Hurricane Maria

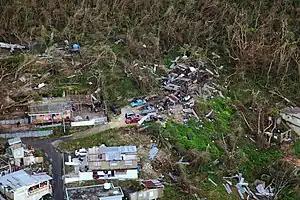
Thousands of homes suffered varying degrees of damage while large swaths of vegetation were shredded by the hurricane's violent winds.

The storm made landfall on Puerto Rico on Wednesday, September 20, near the Yabucoa municipality at 10:15 UTC (6:15 a.m. local time) as a high-end Category 4 hurricane with winds of . A sustained wind of with a gust to was reported in San Juan, immediately prior to the hurricane making landfall on the island. After landfall, wind gusts of were reported at Yabucoa Harbor and at Camp Santiago. A minimum barometric pressure reading of was reported in Yabucoa. In addition, heavy rainfall occurred throughout the territory, peaking at in Caguas. The eyewall replacement cycle that caused María to weaken to Category 4 strength also caused the eye to triple in size as the diameter expanded prior to landfall. This change in size caused the area exposed to high-intensity winds on the island to be far greater. Widespread flooding affected San Juan, waist-deep in some areas, and numerous structures lost their roof. The coastal La Perla neighborhood of San Juan was largely destroyed. Cataño saw extensive damage, with the Juana Matos neighborhood estimated to be 80-percent destroyed. The primary airport in San Juan, the Luis Muñoz Marín International Airport, was slated to reopen on September 22.